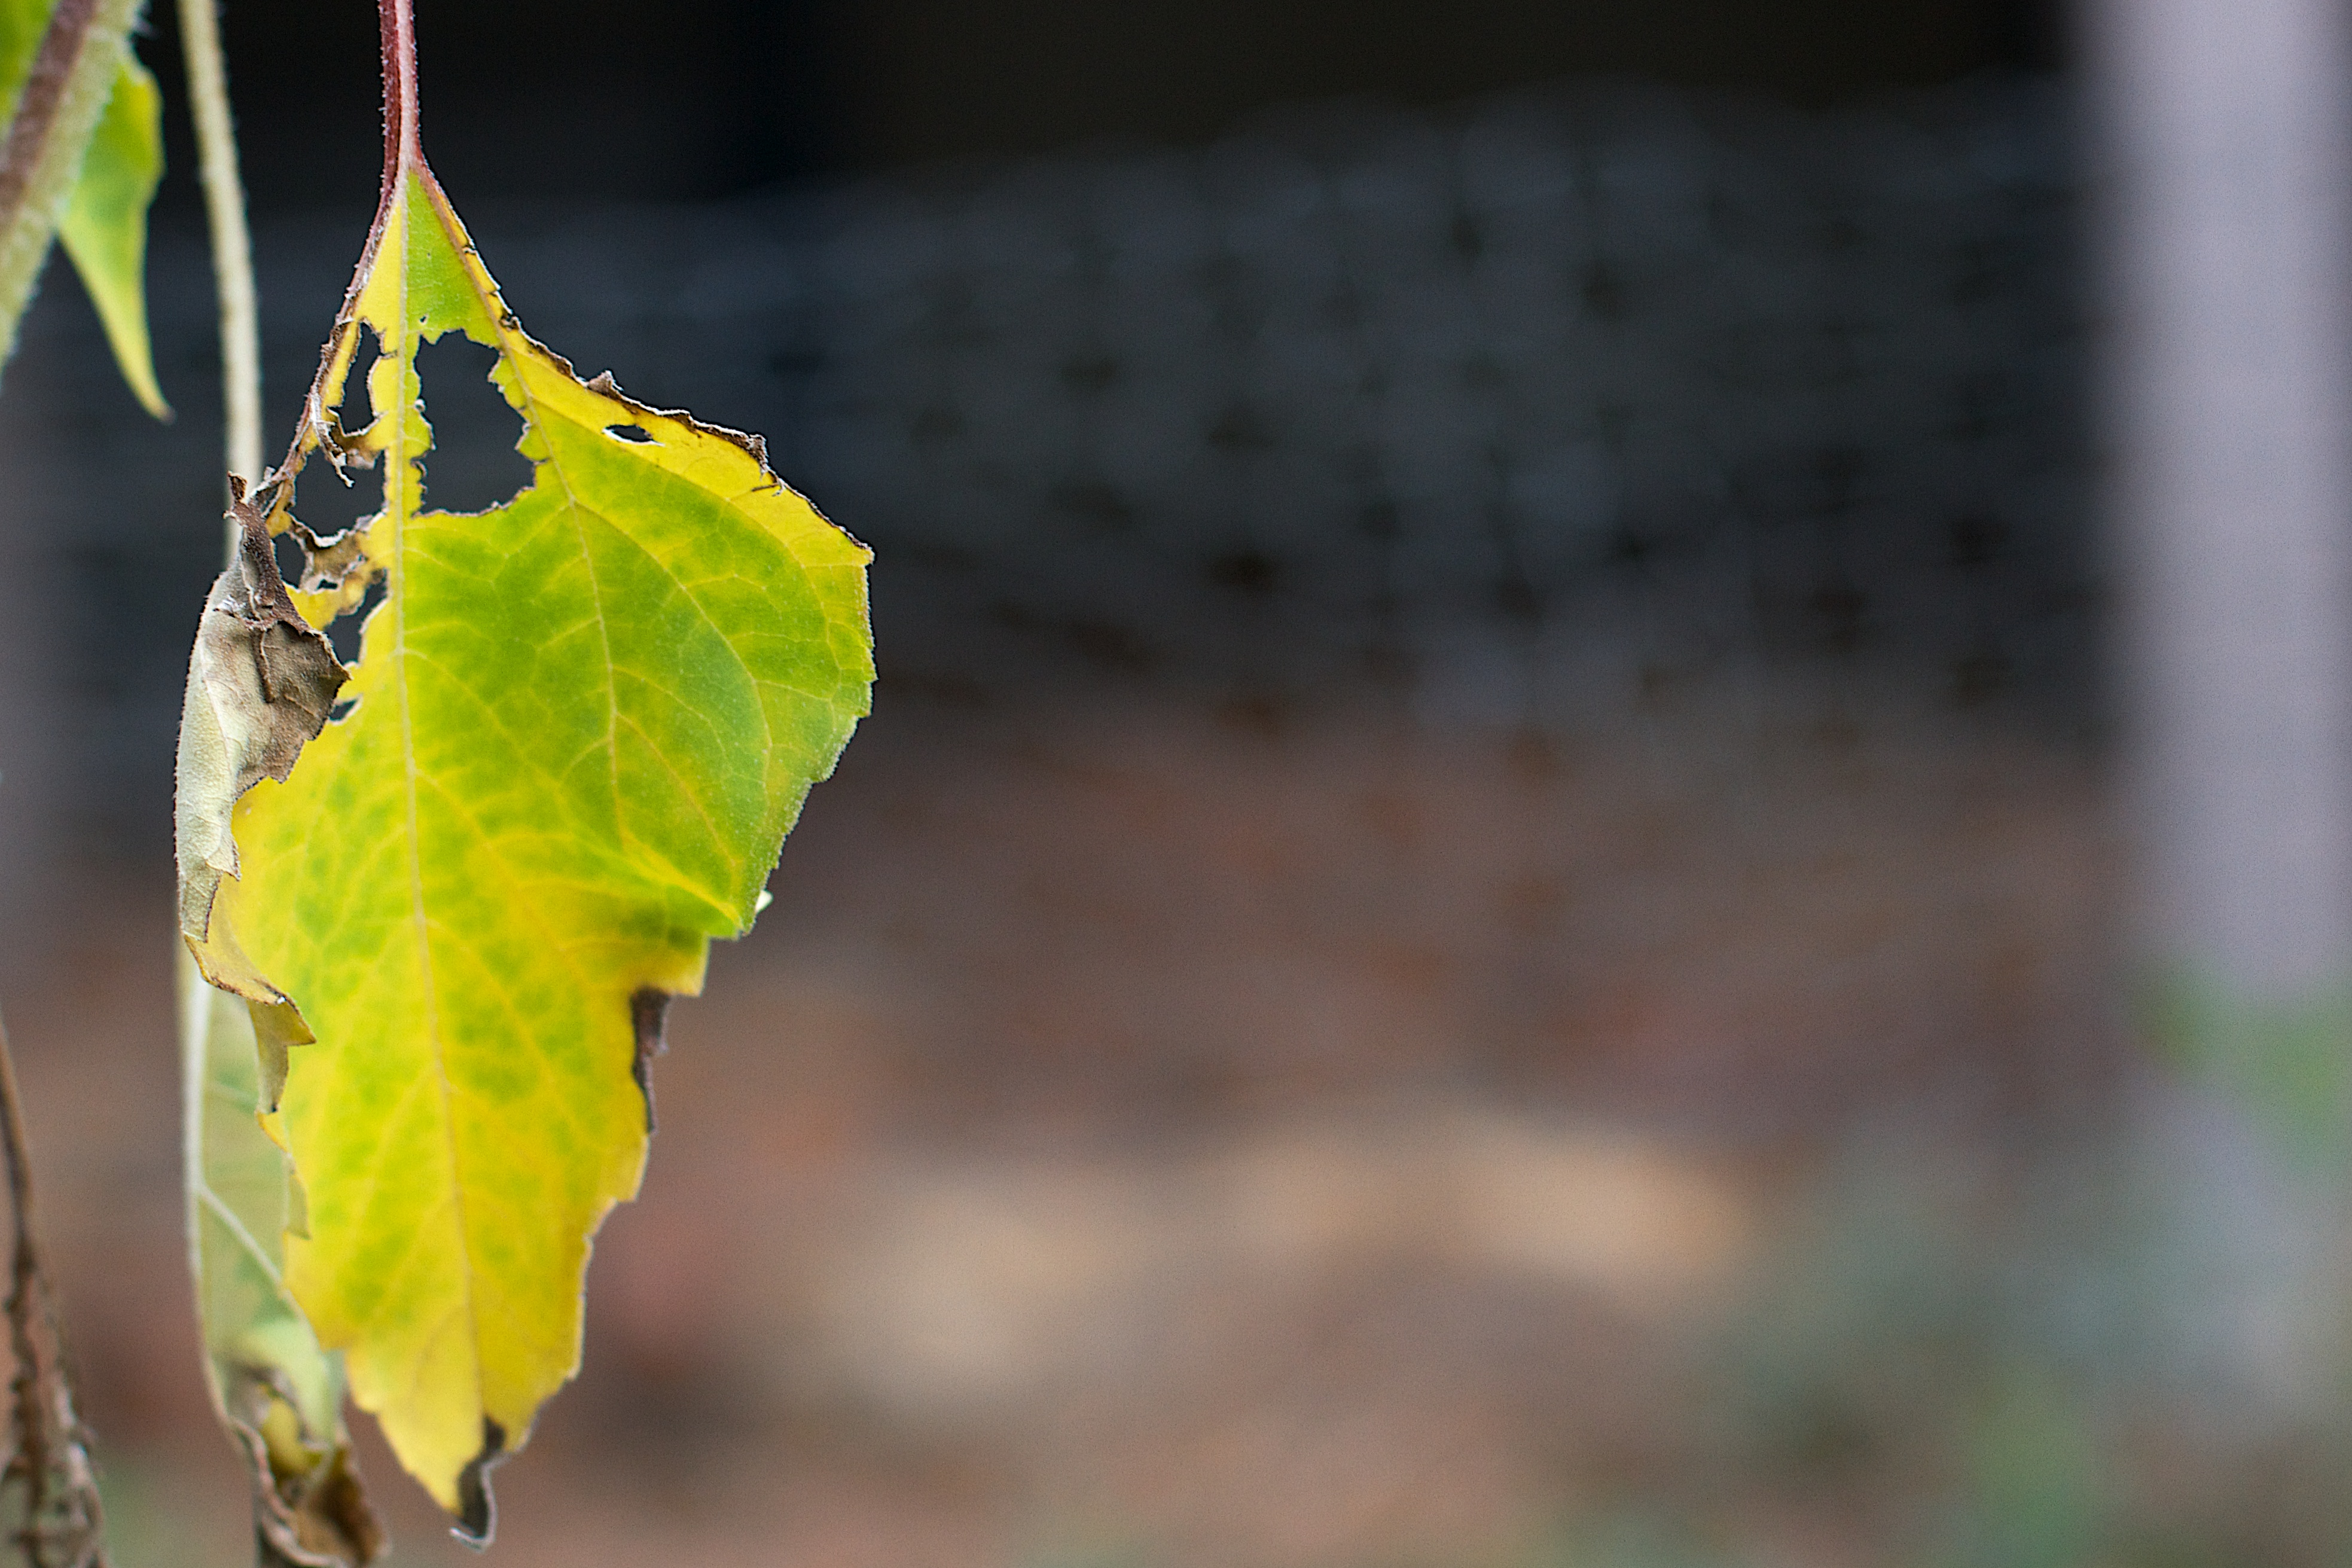
tree, nature, branch, leaf, flower, green, autumn, yellow, flora, season, fauna, close up, macro photography, plant stem